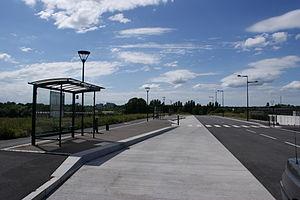
Gare de Babinière, la gare routière pour le stationnement des cars.
La gare de Babinière est un pôle d'échanges situé à l'extrême sud de la commune de La Chapelle-sur-Erdre, en limite de celle de Nantes, et située sur la Ligne de tram-train de Nantes à Châteaubriant. Il s'agit de l'une des quatre gares de cette ligne sur le territoire de La Chapelle-sur-Erdre. Avec les terminus, il est d'ailleurs l'un des deux pôles d'échange sur cet axe, l'autre étant la gare de Haluchère-Batignolles.